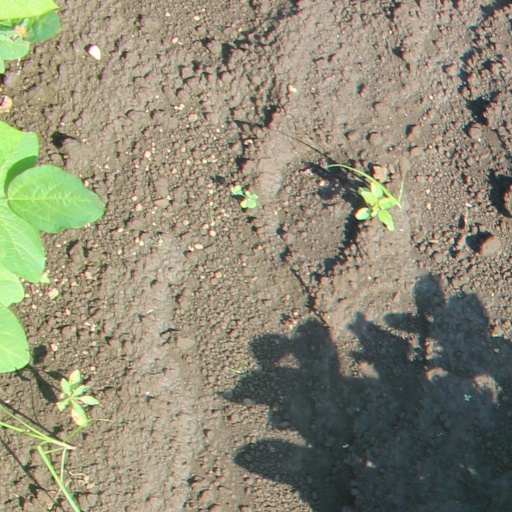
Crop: soybean